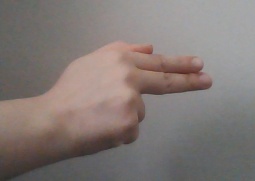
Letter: ghain